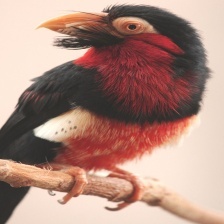
Species: BEARDED BARBET
Scientific name: LYBIUS DUBIUS